Calthwaite Hall

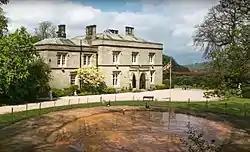
Calthwaite Hall

Calthwaite Hall, near Penrith in Cumbria, England, is a house of historical significance and is Grade II listed on the National Heritage List for England. It was built in 1837 for Thomas Dixon Esq and was the home of many notable people for the next 150 years. It is now a venue for weddings and other special events and also provides accommodation.